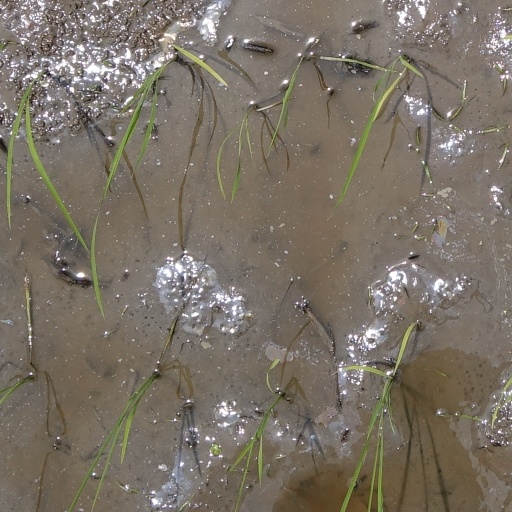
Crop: rice